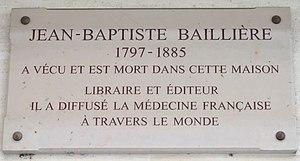
Plaque Jean-Baptiste Baillière, 19 rue Hautefeuille (Paris, 6e).
La rue Hautefeuille est une voie située dans le quartier de la Monnaie du 6ᵉ arrondissement de Paris.
Jean-Baptiste Marie Baillière né à Beauvais le 20 novembre 1797 et mort à Paris le 8 novembre 1885, est un éditeur et libraire français.